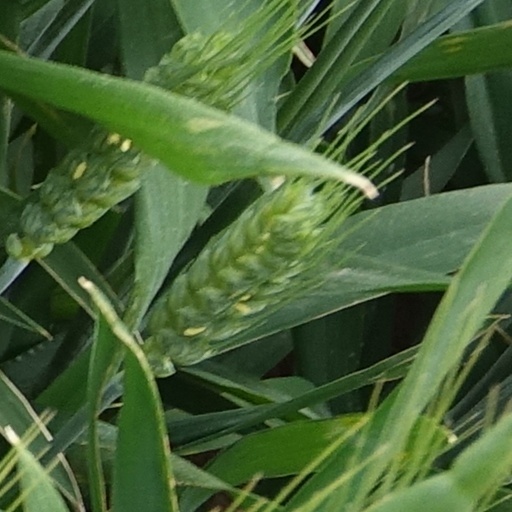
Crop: wheat